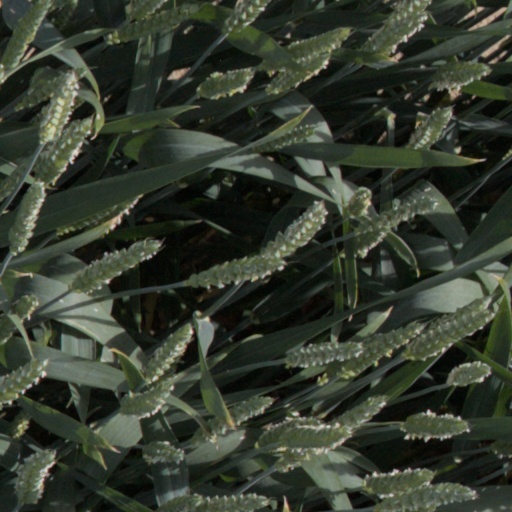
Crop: wheat